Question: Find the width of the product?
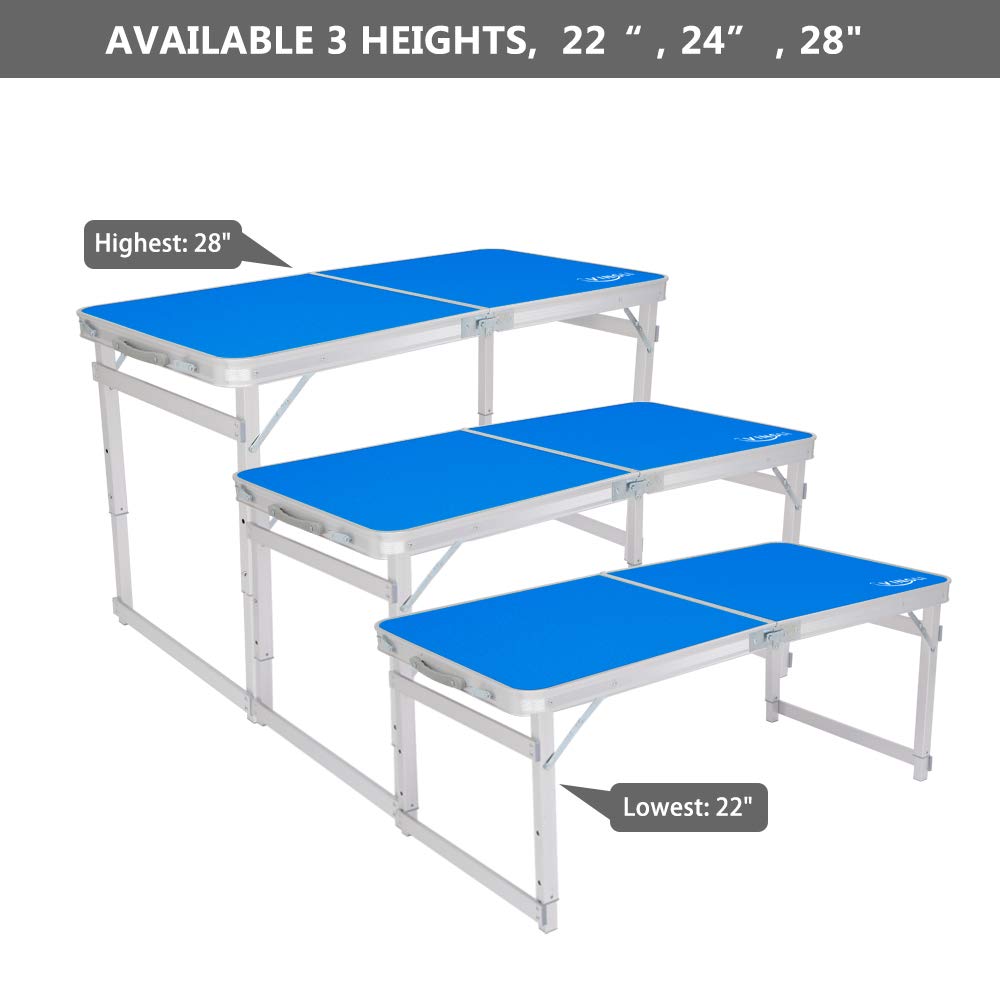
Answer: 22.0 inch